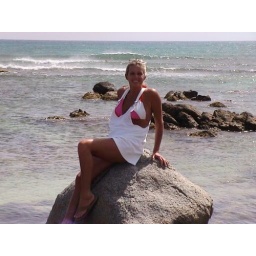
me sitting on rock in aruba